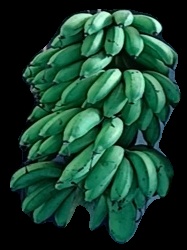
Variety: rasbale
Grade: grade2